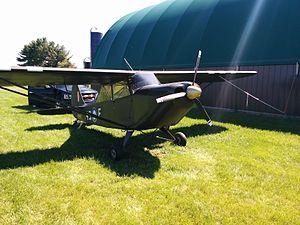
Le Christavia est un avion en kit canadien du début des années 1980 conçu par Ron Mason, vendu sous forme de plans pour être construit par des amateurs. Initialement conçu pour les vols des missionnaires chrétiens en Afrique, son nom signifie littéralement « Christ-in-Aviation ».